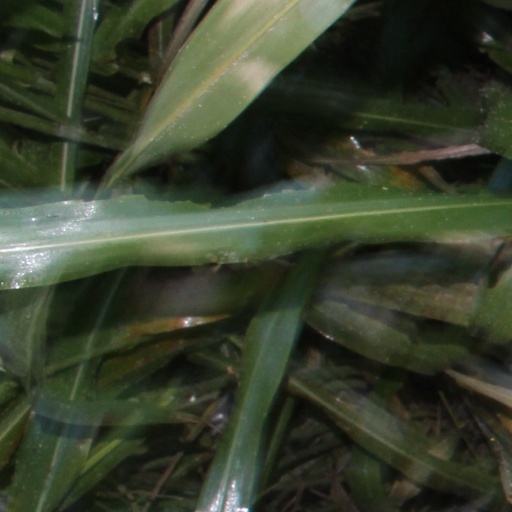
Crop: sorghum